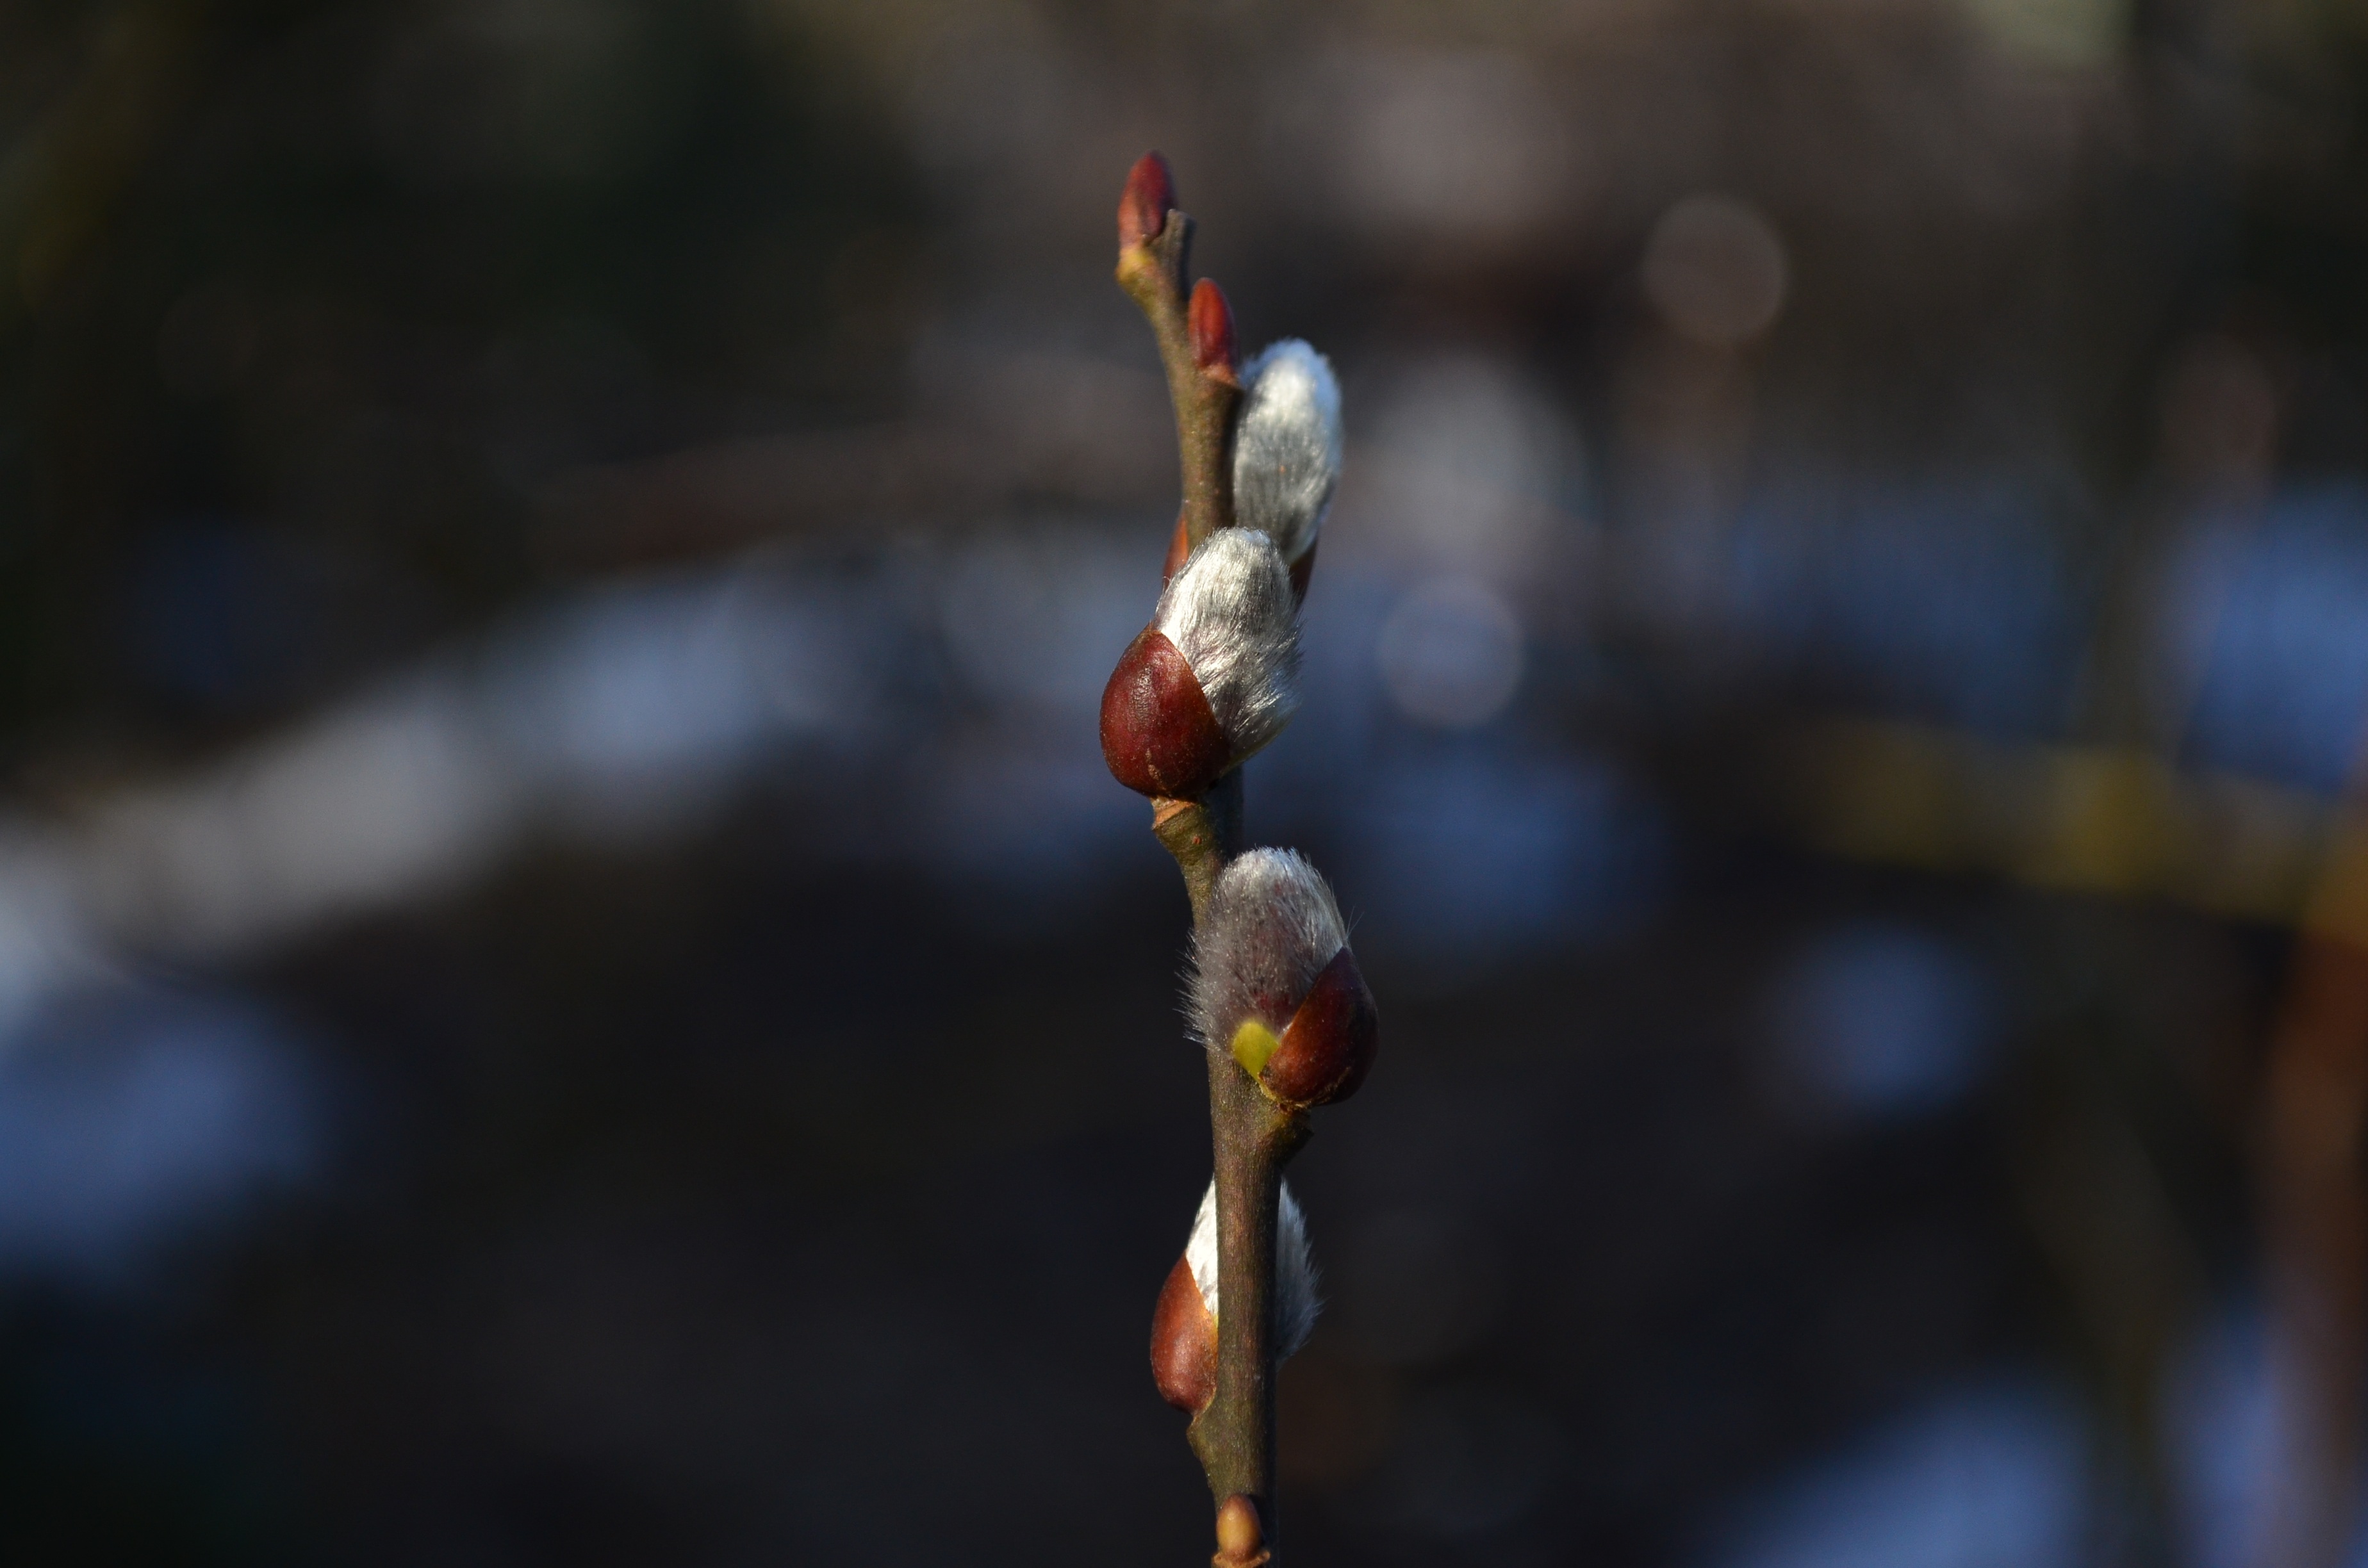
tree, nature, branch, blossom, blur, plant, white, photography, leaf, flower, bloom, spring, reflection, red, produce, color, macro, autumn, closeup, flora, season, twig, close up, kidney, bud, macro photography, verba, dissolved, plant stem